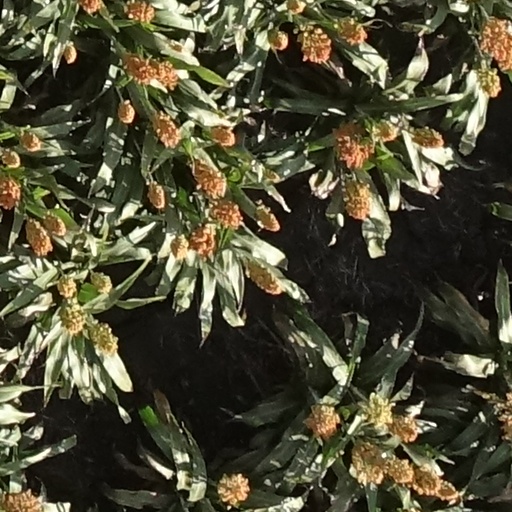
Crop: sorghum